Rancho San Rafael

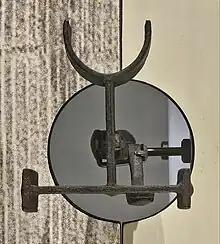
Head of branding iron with Rancho San Rafael's mark.

Rancho San Rafael was a Spanish land grant in the San Rafael Hills, bordering the Los Angeles River and the Arroyo Seco in present-day Los Angeles County, southern California, given in 1784 to Jose Maria Verdugo.